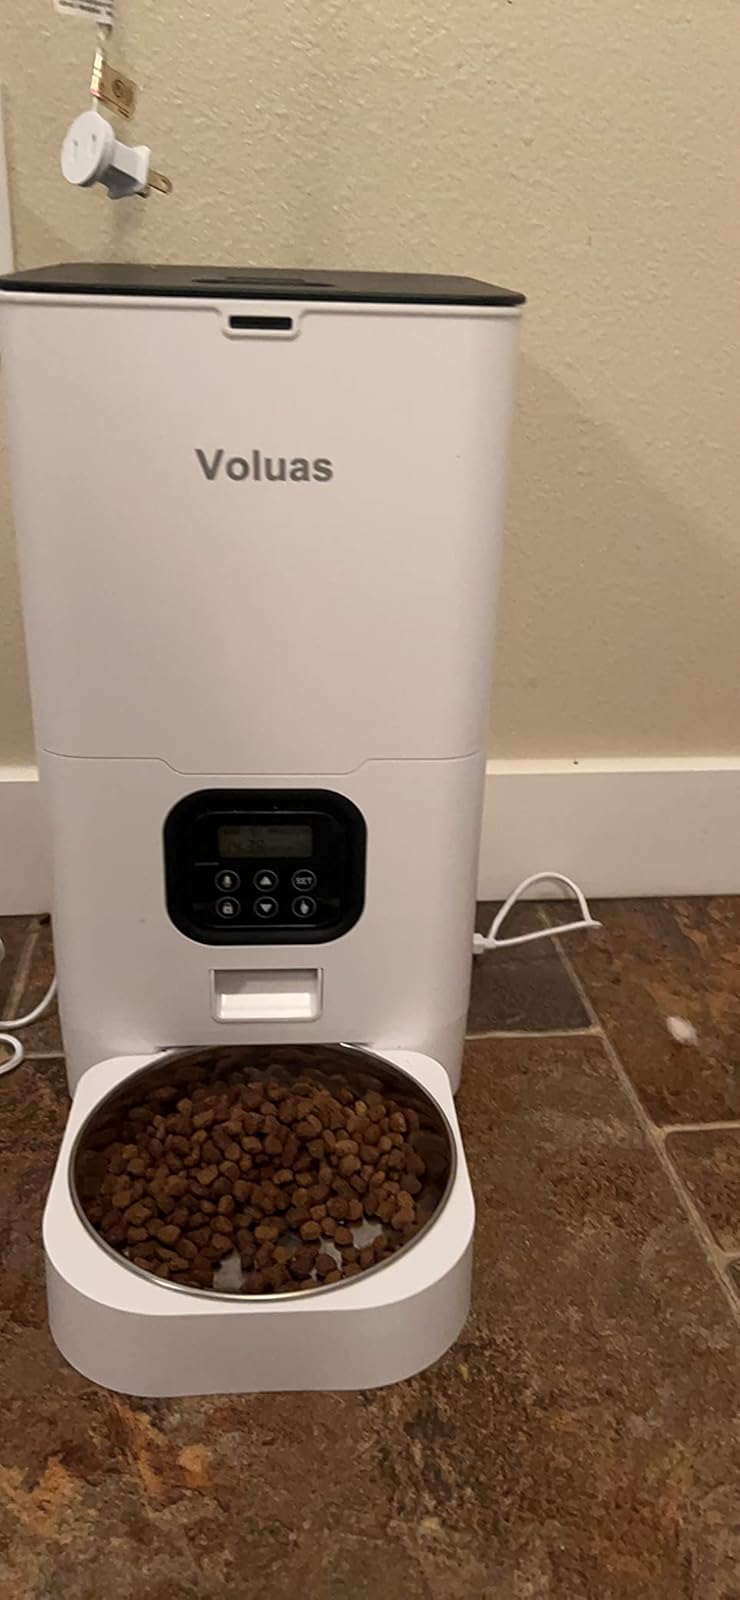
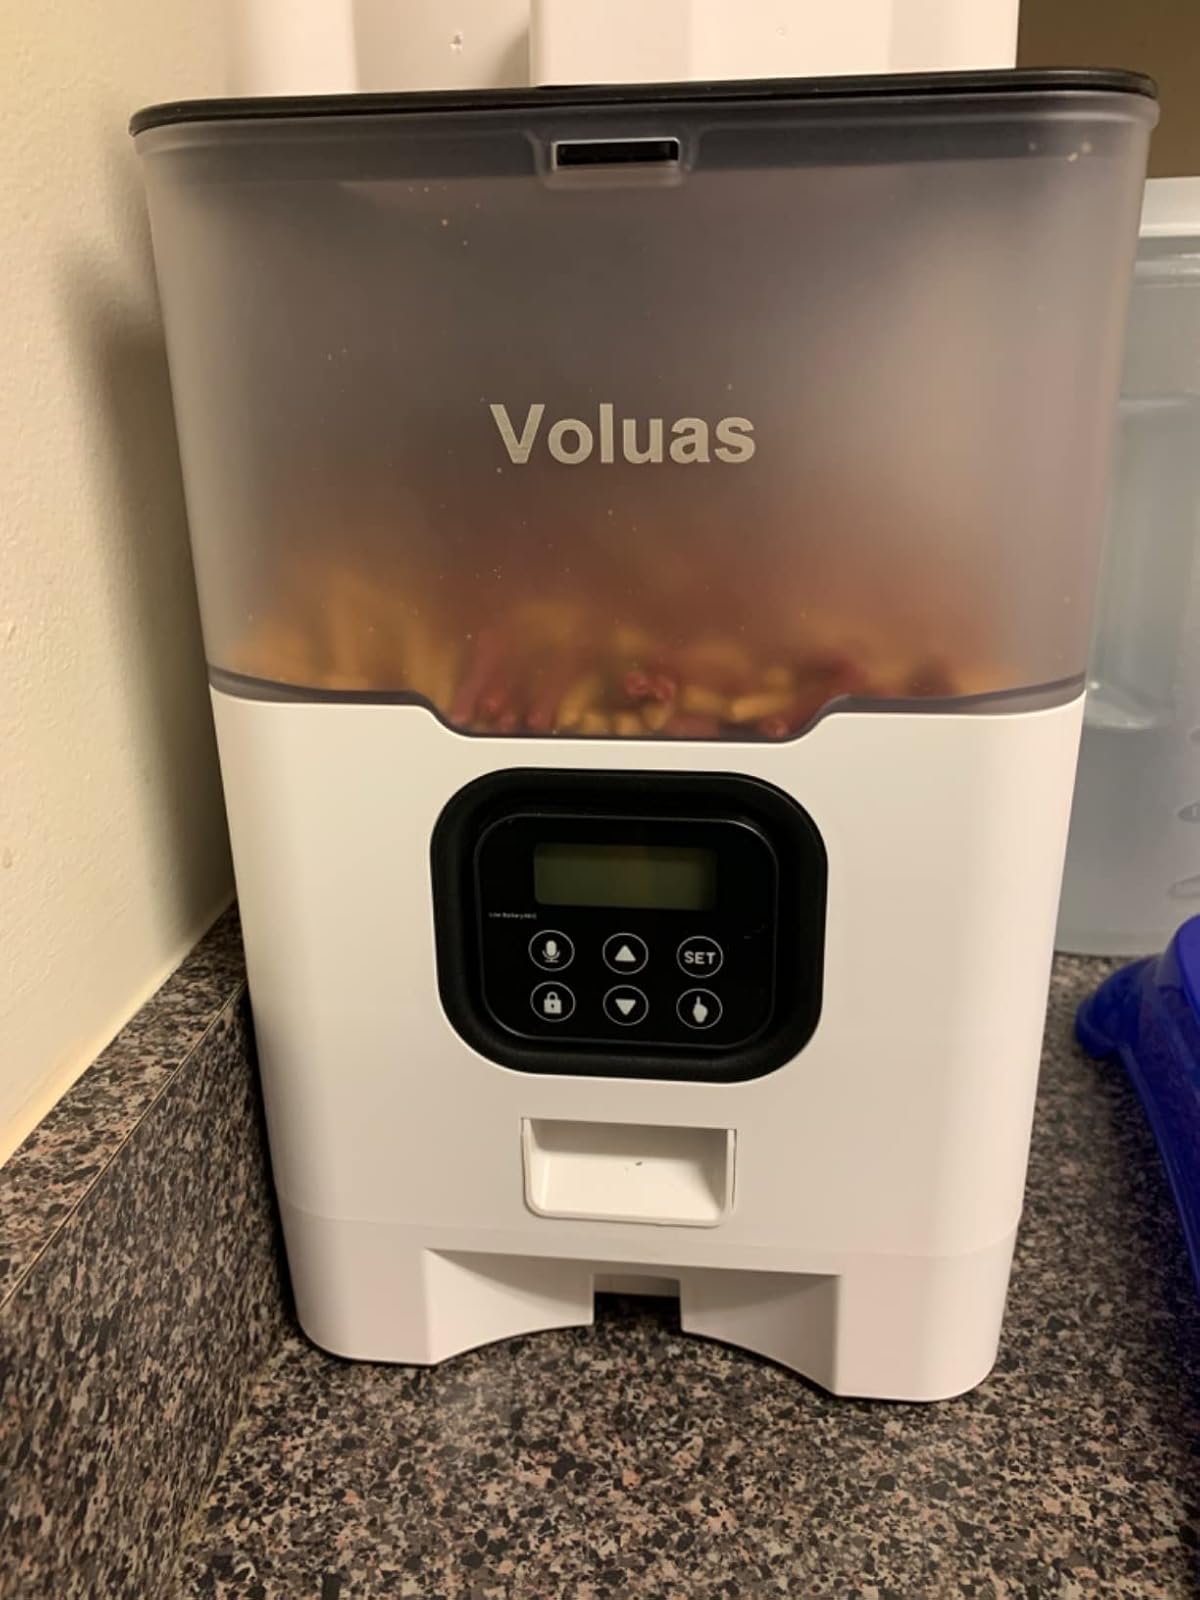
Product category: items_feeder
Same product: no